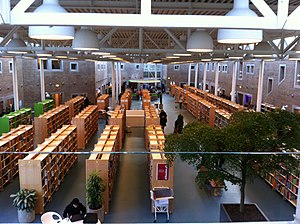
Hans Dall (arkitekt)
Aalborg Hovedbibliotek (1980)
For alternative betydninger, se Hans Dahl.